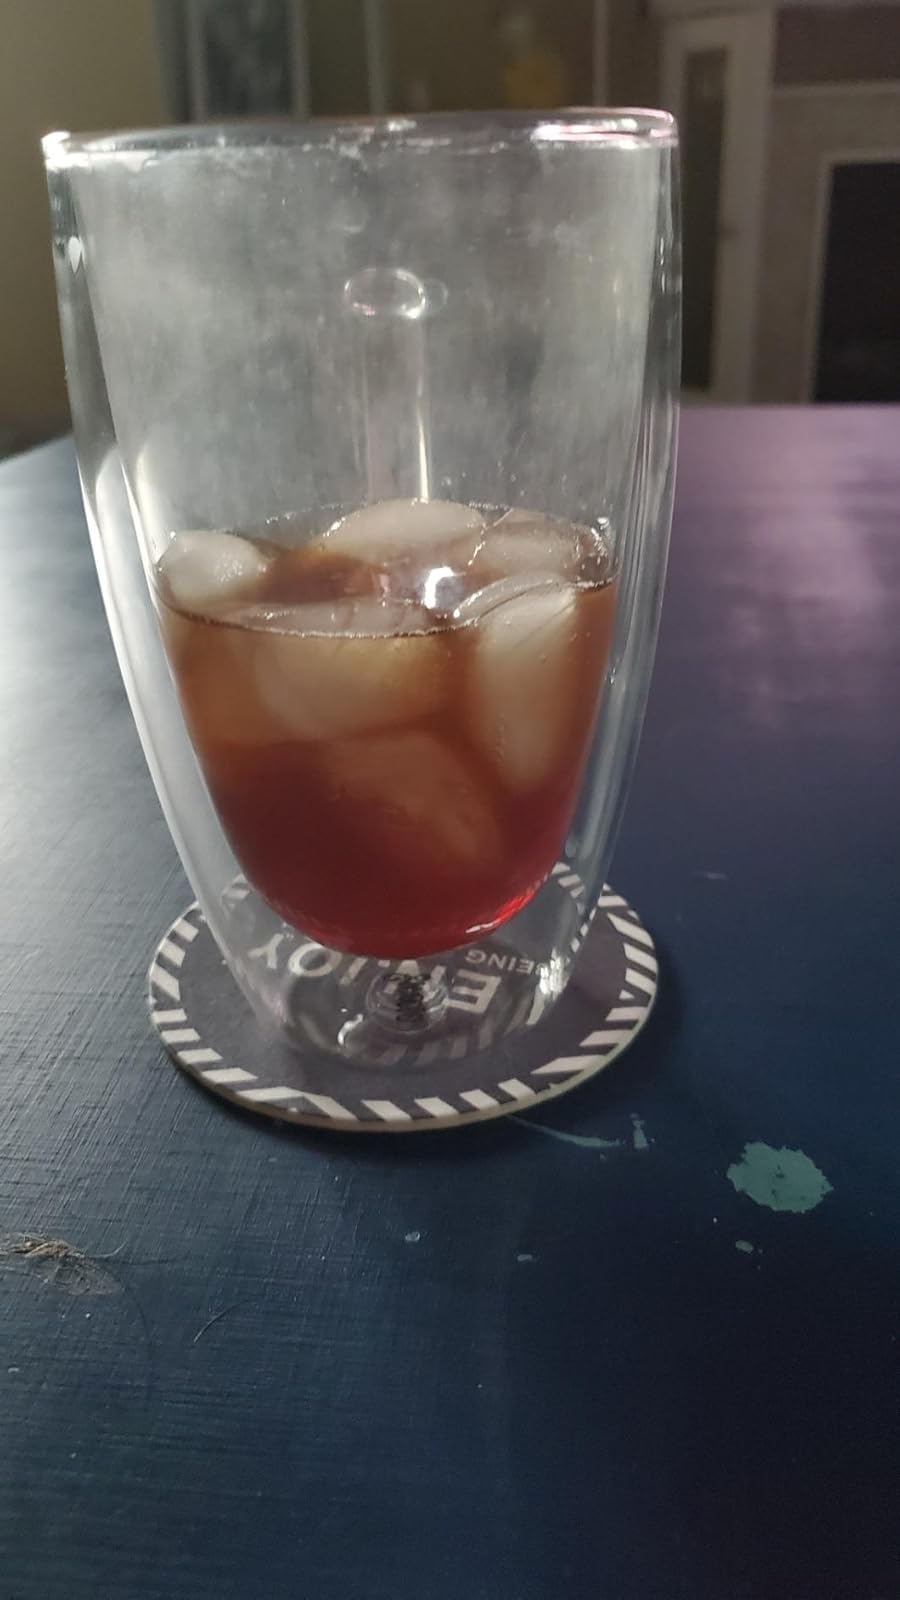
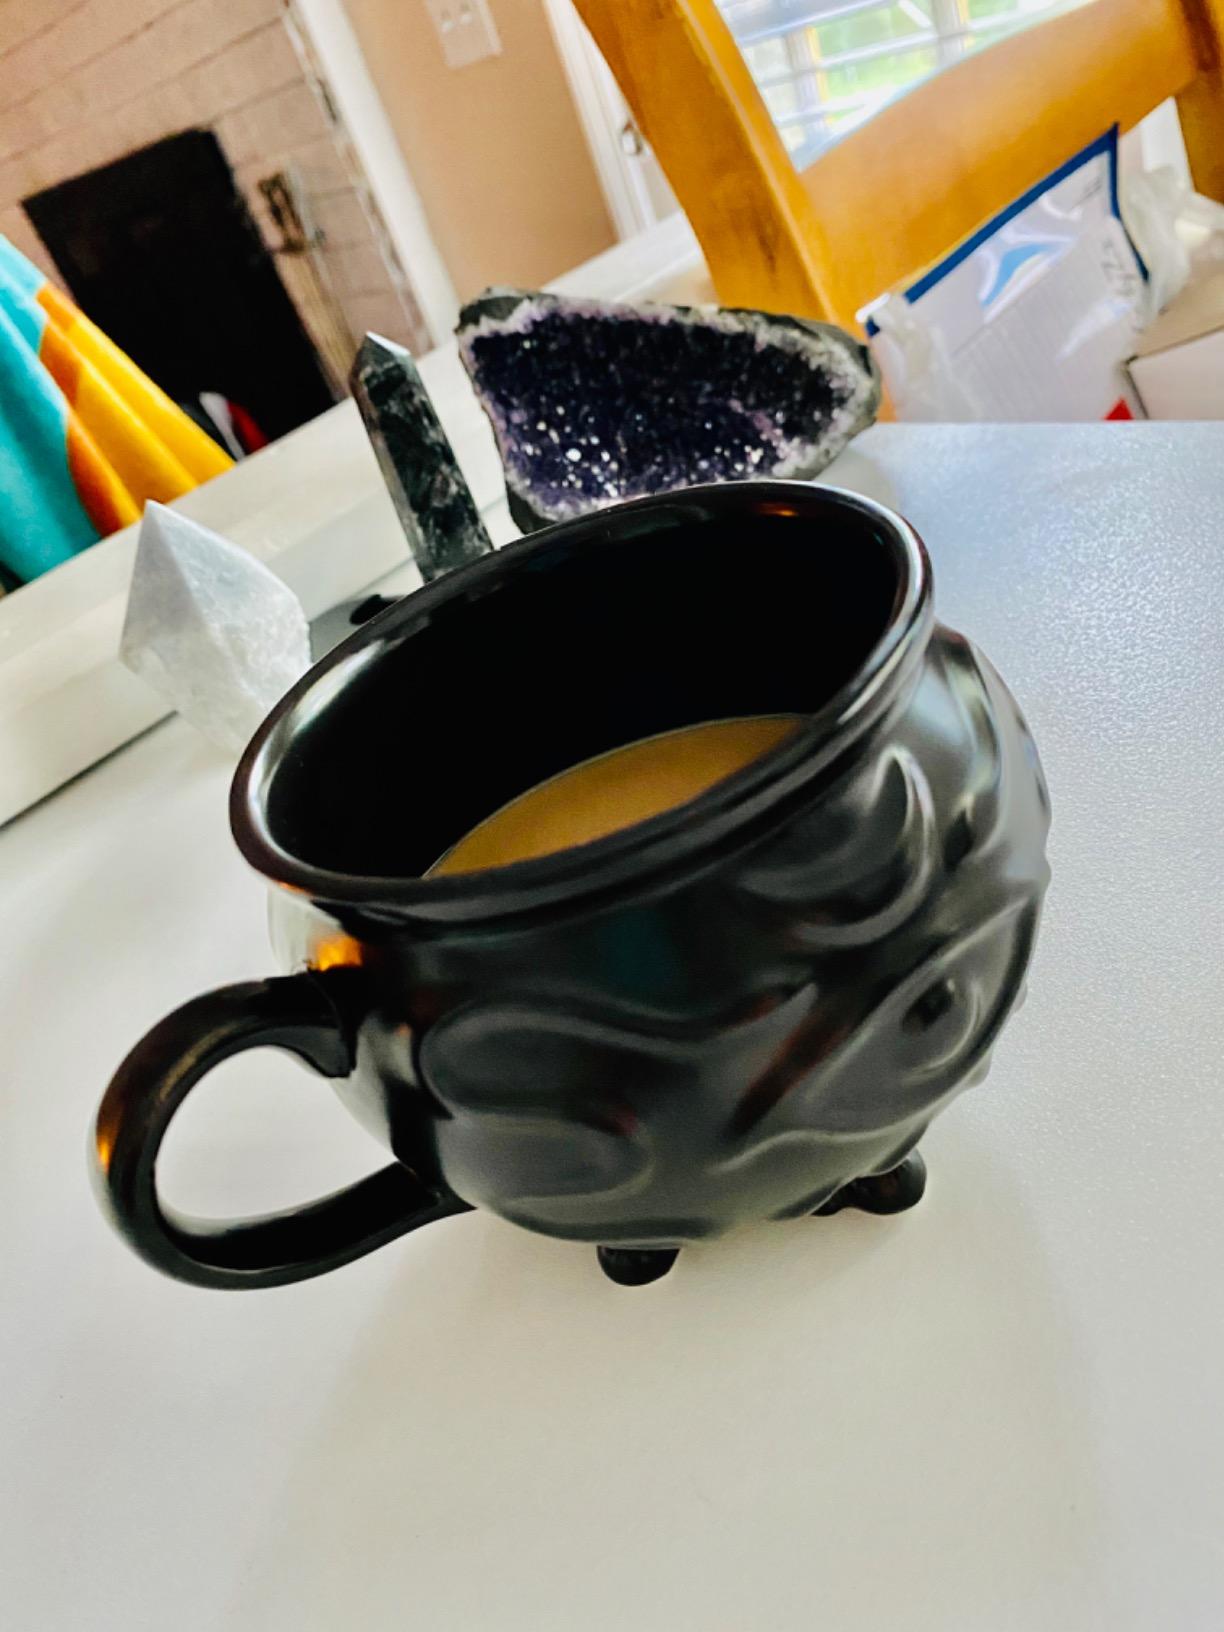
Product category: items_mug
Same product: no